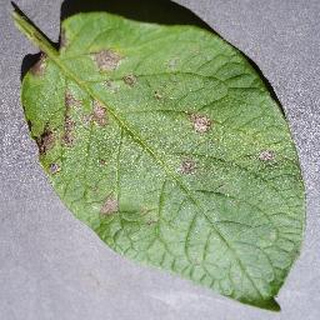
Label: potato_early_blight